Uri Avnery

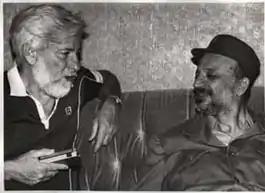
Meeting with Yassir Arafat in Beirut, July 1982

Though it was forbidden for soldiers to write for newspapers, Avnery wrote articles on his frontline experiences during the 1948 war. Shortly after his stint with that newspaper, Avnery (with Shalom Cohen and two others) in 1950 bought the failing magazine "HaOlam HaZeh" ("This World"). Avnery edited the weekly magazine, with its banner maxim "without fear, without bias," during the 1950s and the 1960s, turning it into an anti-establishment tabloid known for many sensational scoops. Its impact was such that David Ben-Gurion refused to mention it by name, and would only speak of "that particular magazine". The magazine was divided into two sections, the first half dealing with indepth muckraking journalistic investigations into corruption, the second half writing up titillating gossip. It featured nudes on its back cover.